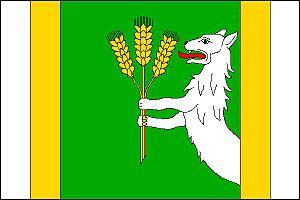
Vlčice est une commune du district de Jeseník, dans la région d'Olomouc, en République tchèque. Sa population s'élevait à 403 habitants en 2018.